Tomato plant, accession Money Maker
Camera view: tilt-top (135 deg); turntable rotation: 330 degrees
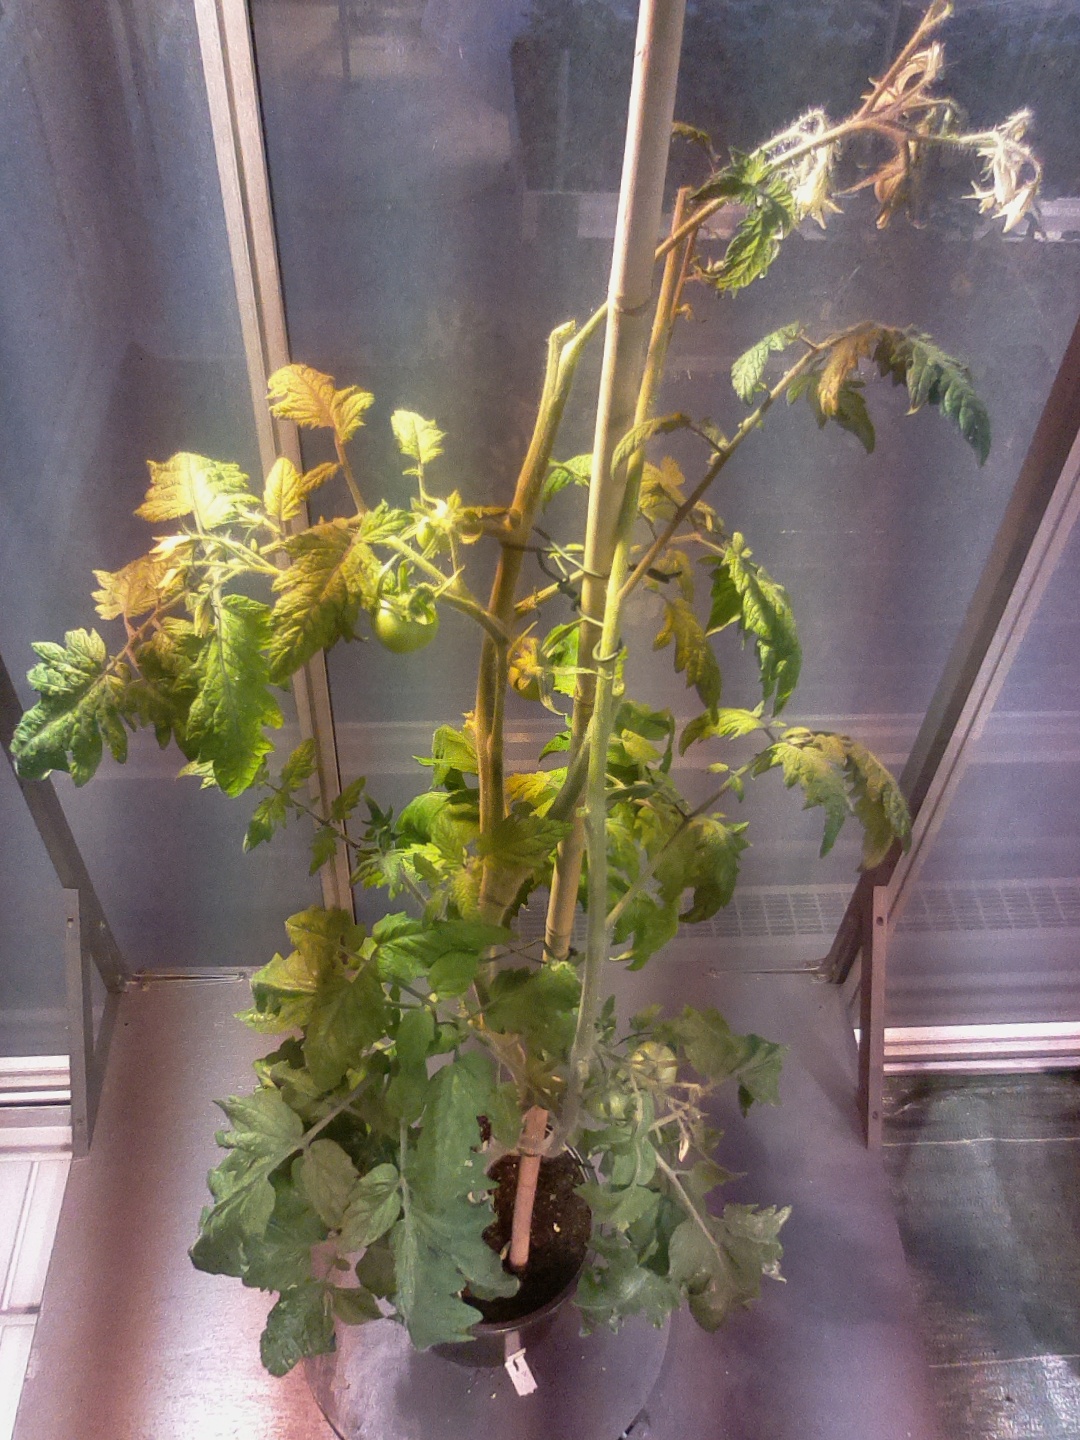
BBCH growth stage 74: 40%-50% of final fruit size